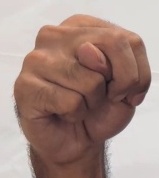
ASL sign: N